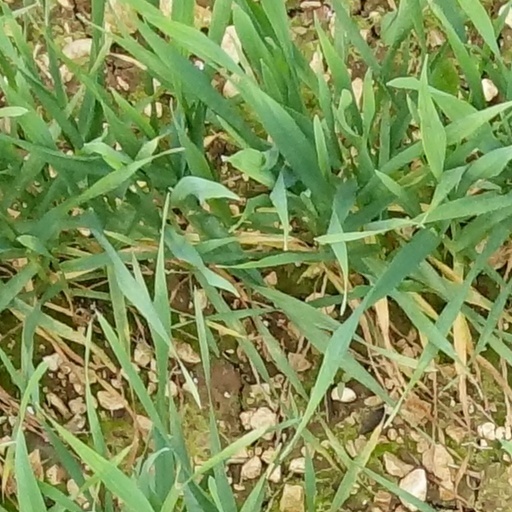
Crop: wheat